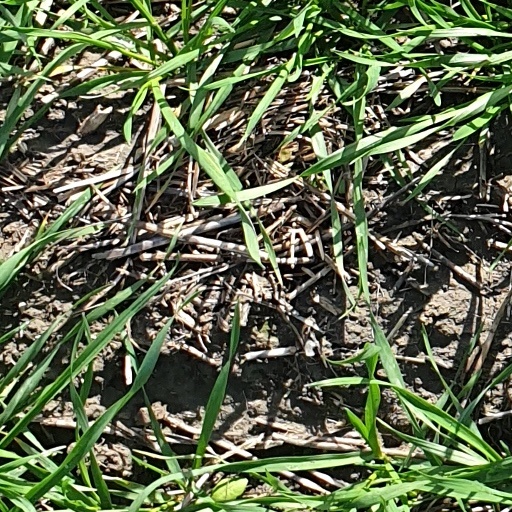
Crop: wheat